Thalassocnus

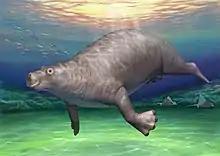
"Thalassocnus" probably walked the seafloor like desmostylians ("Paleoparadoxia" above).

The thick and dense bones of later species (pachyosteosclerosis) allowed the animal to combat buoyancy and sink to the seafloor, similar to modern day manatees. "T. antiquus" had a bone density comparable to terrestrial ground sloths. In later species, the bone grew to be so compact that the medullary cavity, which holds the bone marrow, was nearly absent in the limbs. Likewise, the limbs made the heaviest contribution to overall skeletal weight. This condition has been seen in ancient archaeocete whales with reduced limbs. This developed over a relatively short period of time, around 4 million years. Modern pilosan sloths and anteaters already have denser bones than most other mammals, so the sloth may have had a predisposition to dense bones and developed them much faster (exaptation).